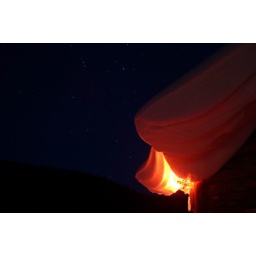
many stars in the sky beside house covered by snow